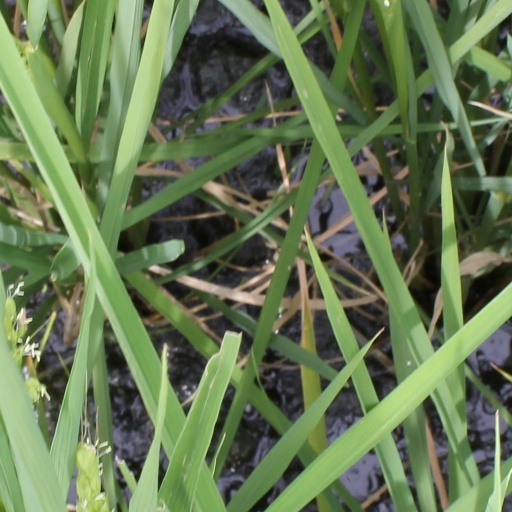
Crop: rice